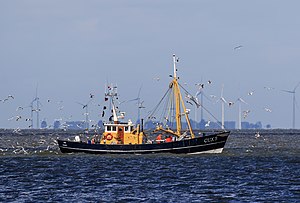
Fiskekutter
Fiskekutter er en betegnelse for et søfartøj, som stammer fra England. Det var oprindeligt et sejlfartøj, men blev moderniseret med motor fra først i 1900-tallet. Sejlsætningen blev dog bevaret.